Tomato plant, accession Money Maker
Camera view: tilt-top (135 deg); turntable rotation: 270 degrees
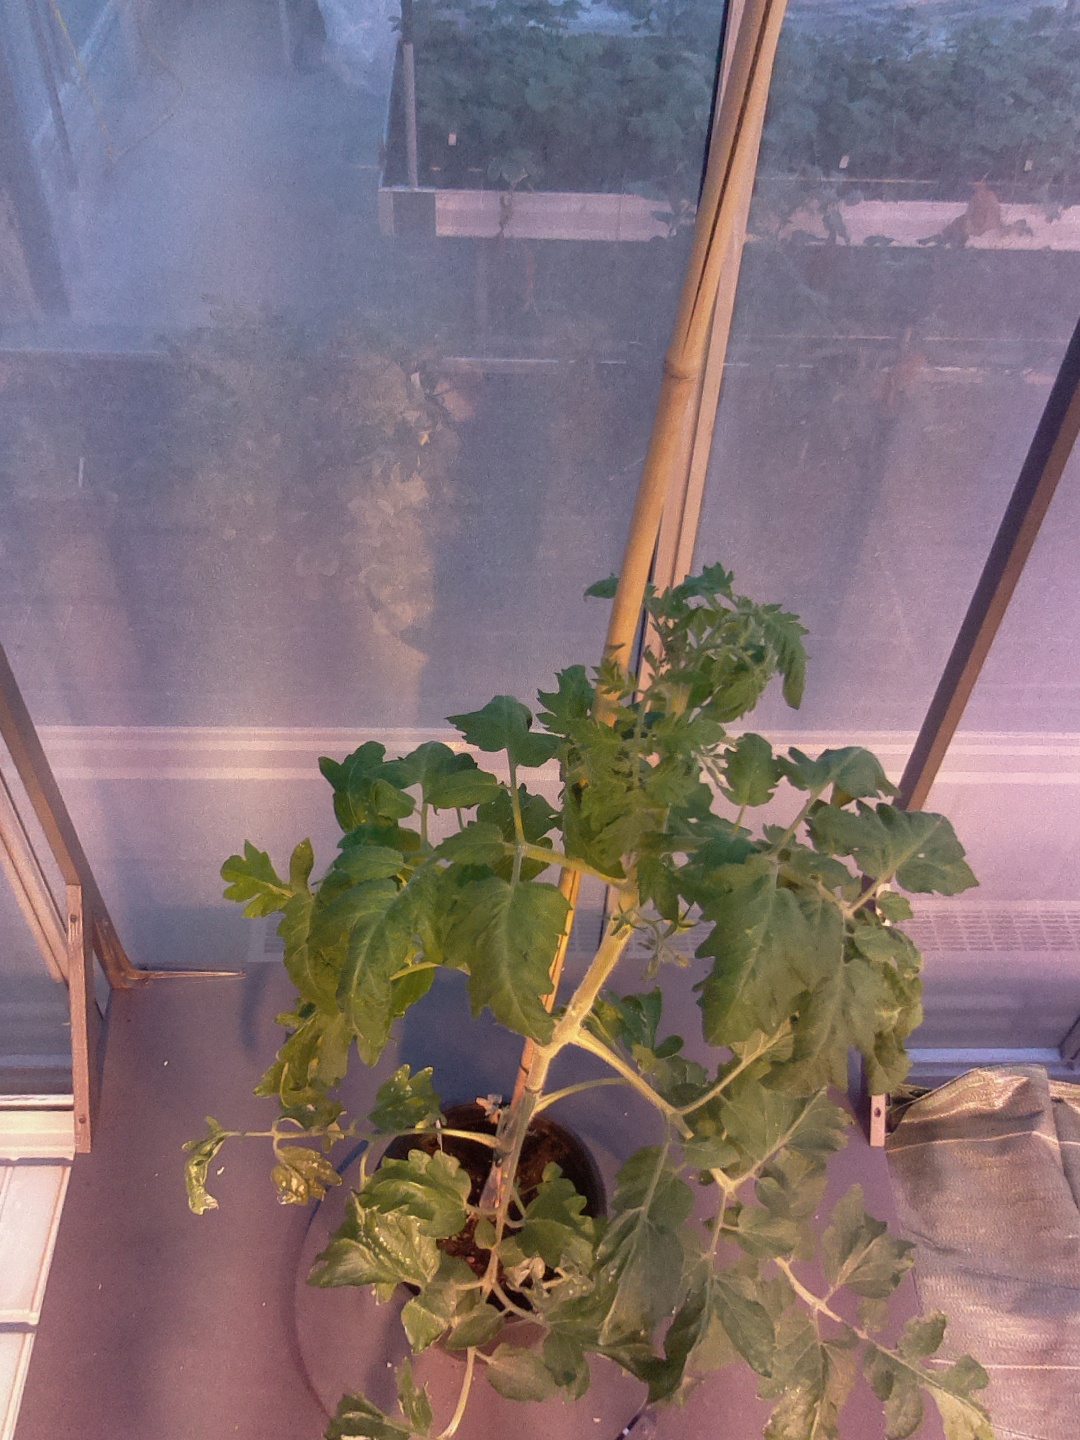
BBCH growth stage 64: 40%-50% of flowers open